King Knight

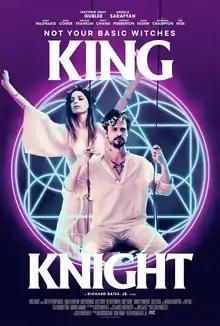
Theatrical release poster

King Knight is a 2021 American comedy film written and directed by Richard Bates Jr.